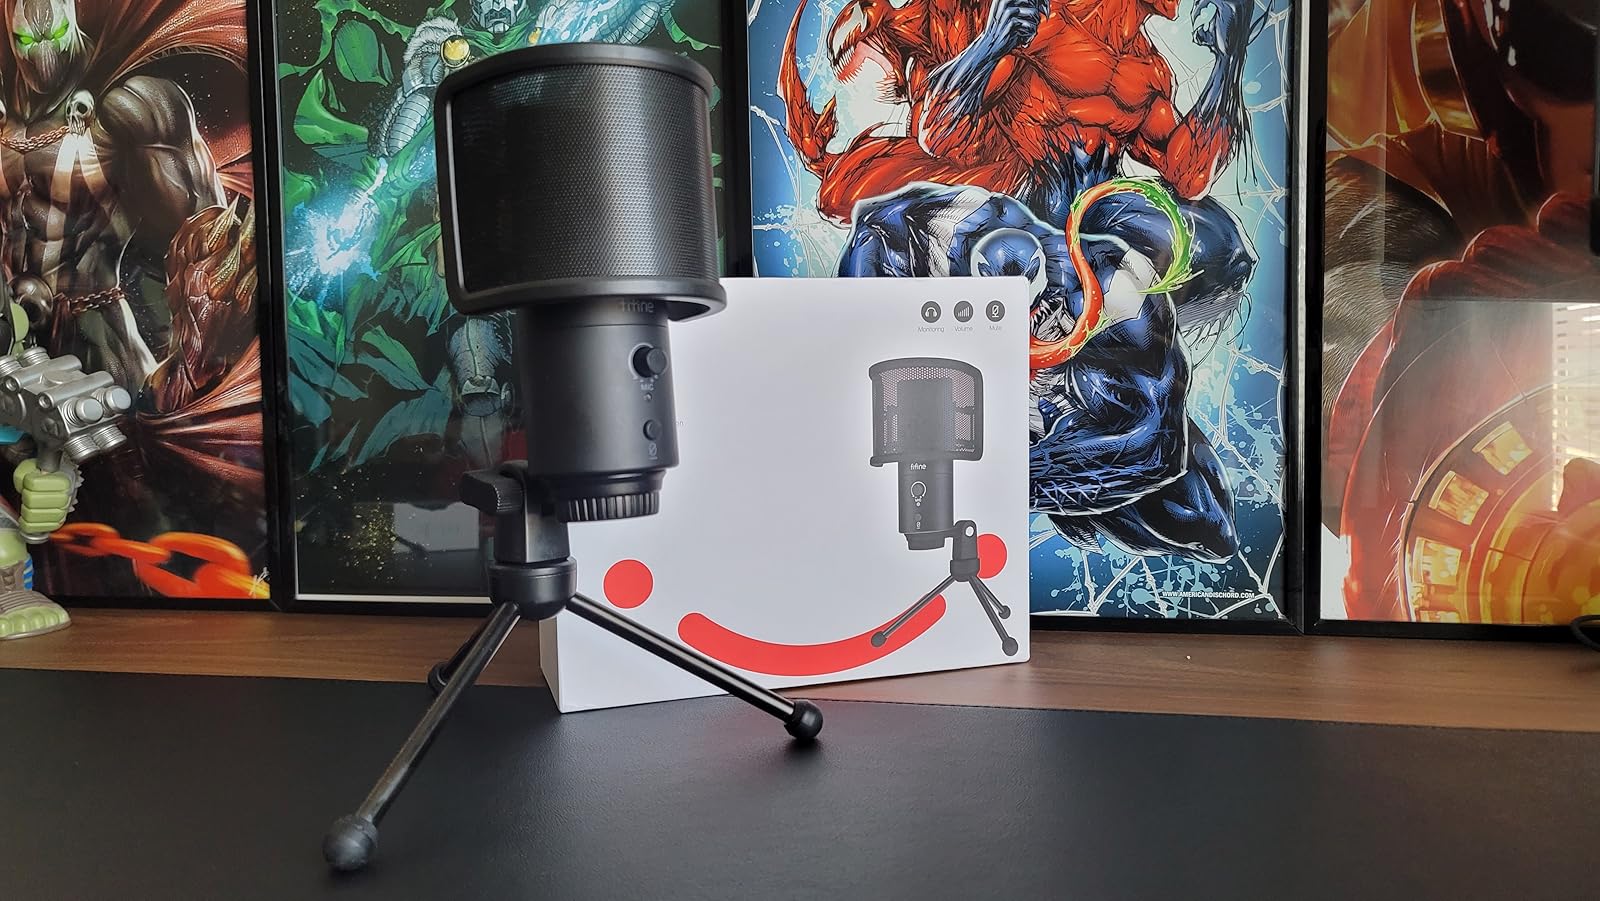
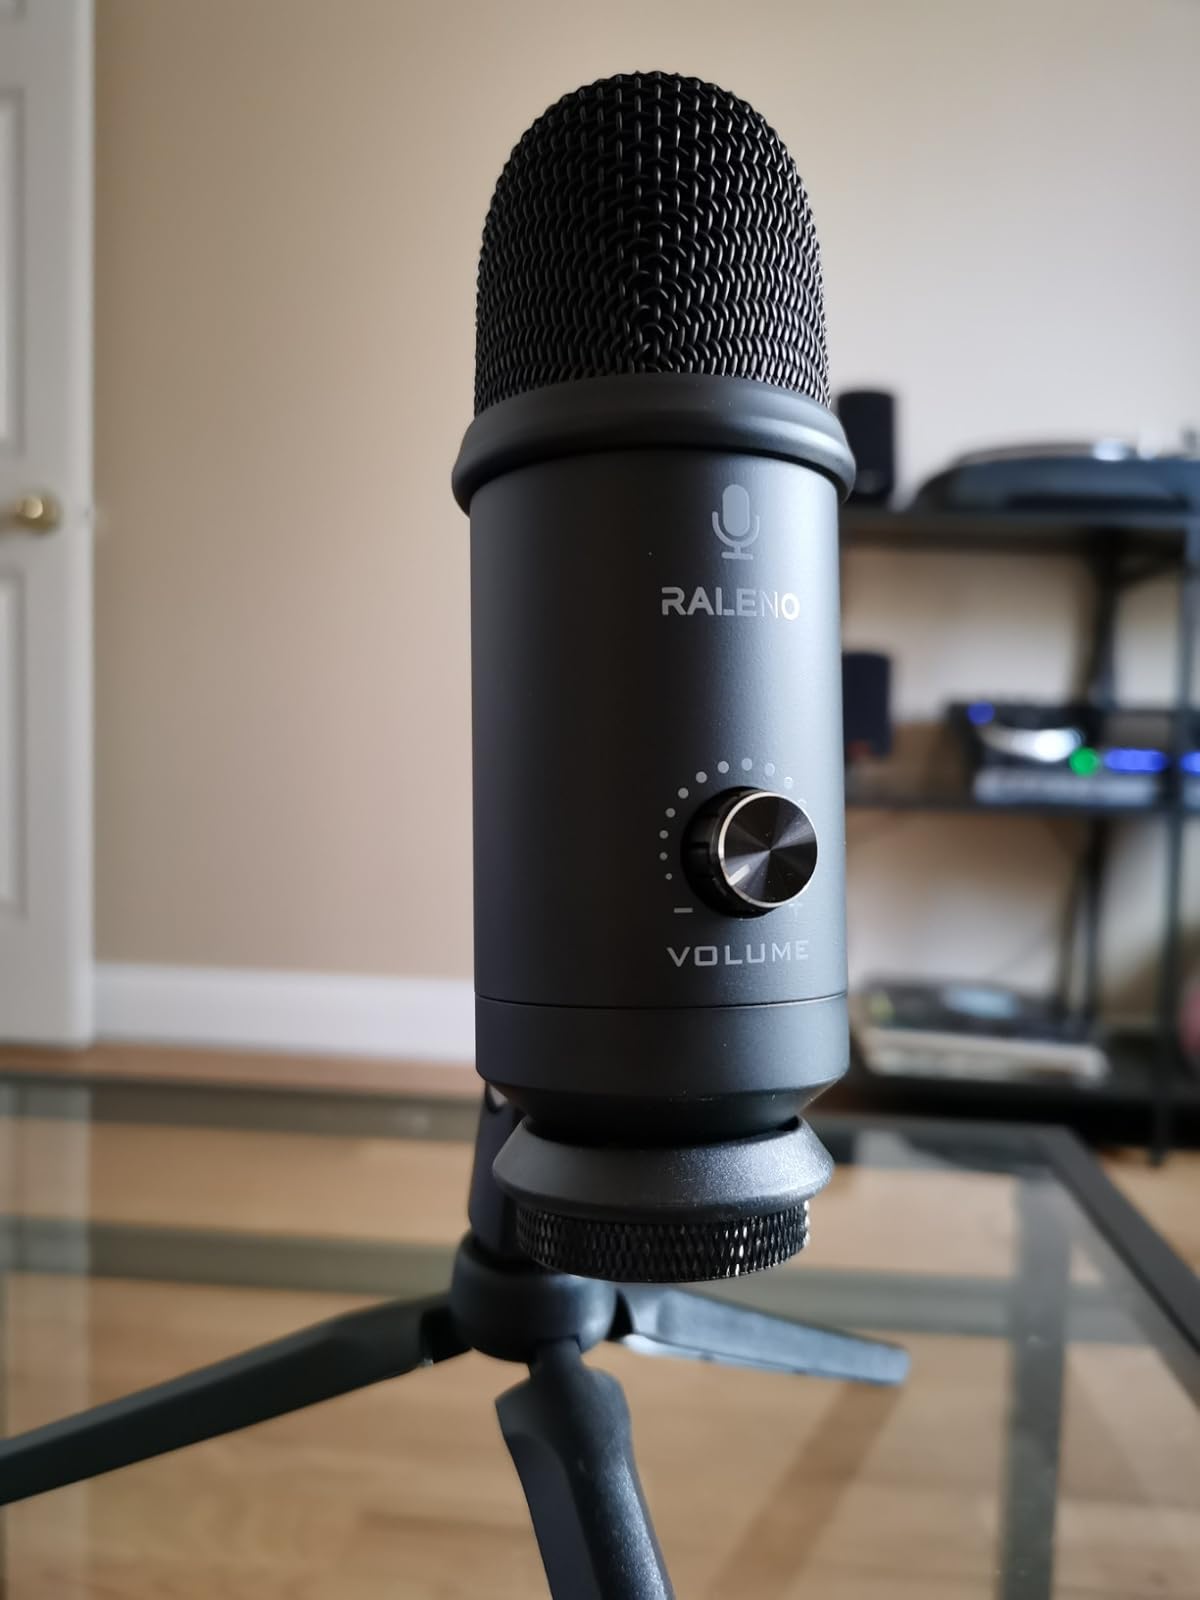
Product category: microphone
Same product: no